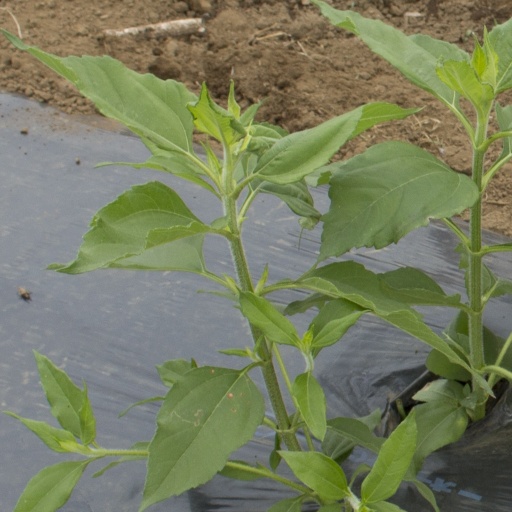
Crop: Jerusalem artichoke